Lincolnshire

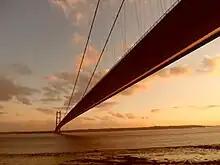
The Humber Bridge connecting North Lincolnshire to the East Riding of Yorkshire

Lincolnshire has long been a primarily agricultural area, and it continues to grow large amounts of wheat, barley, sugar beet, and oilseed rape. In south Lincolnshire, where the soil is particularly rich in nutrients, some of the most common crops include potatoes, cabbages, cauliflowers, and onions. Lincolnshire farmers often break world records for crop yields. South Lincolnshire is also home to one of the UK's leading agricultural experiment stations, located in Sutton Bridge and operated by the Potato Council; Sutton Bridge Crop Storage Research engages in research for the British potato industry.